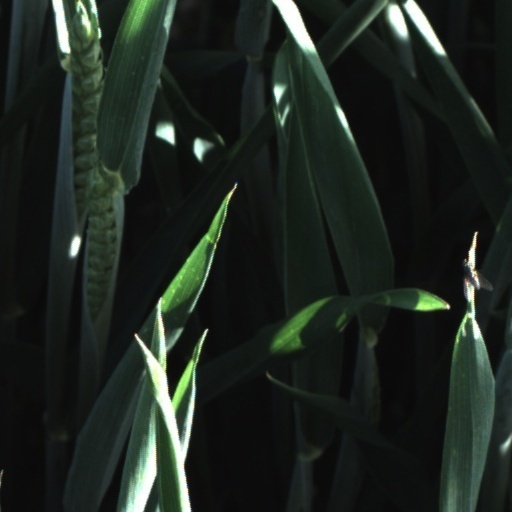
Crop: wheat